Prosper Mérimée

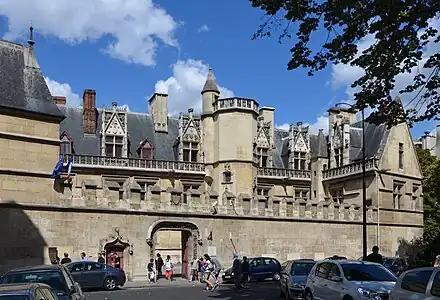
The Musée national du Moyen Âge, created by Mérimée in 1844

Mérimée had honed his bureaucratic skills in the Interior Ministry, and he understood the political and the financial challenges of the task. He approached his new duties methodically. He first organized a group of architects specialized and trained in restoration, and had the money that previously had been given to the Catholic Church for restoration transferred to his budget. On 31 July 1834, he set off on his first inspection tour of historic monuments, traveling for five months, describing and cataloging the monuments he saw. Between 1834 and 1852 he made nineteen inspection tours to different regions of France. The longest, to the Southeast and to Corsica, lasted five months, but most trips were shorter than a month. When he returned after each trip, he made a detailed report to the Ministry on what needed to be done. In addition, he wrote scholarly studies for journals of archaeology and history. His scholarly works included a survey of the religious architecture in France during the Middle Ages (1837) and of military monuments of the Gauls, Greeks and Romans (1839). Finally, he wrote a series of books for a popular audience about the monuments of each region, describing vividly a France that he declared was "more unknown than Greece or Egypt".